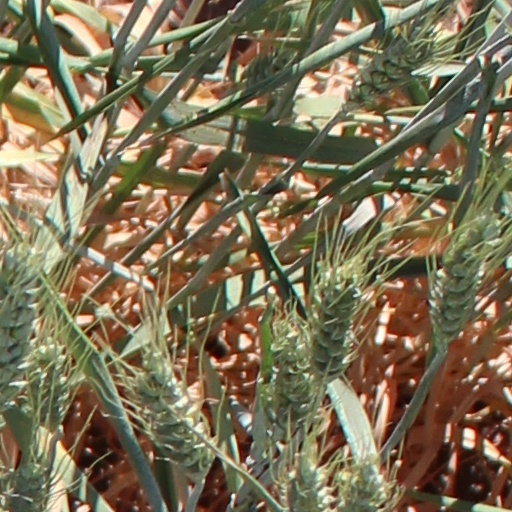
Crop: wheat